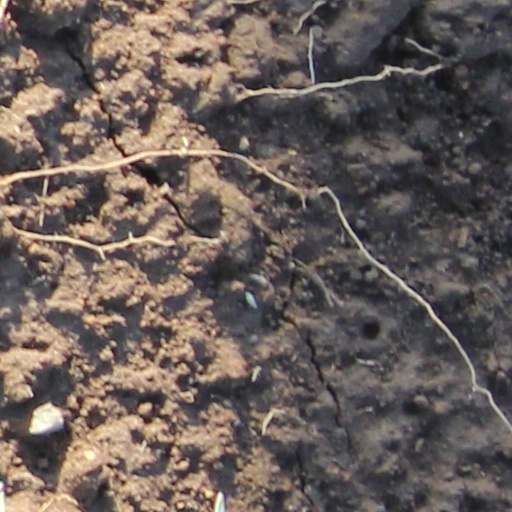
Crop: wheat